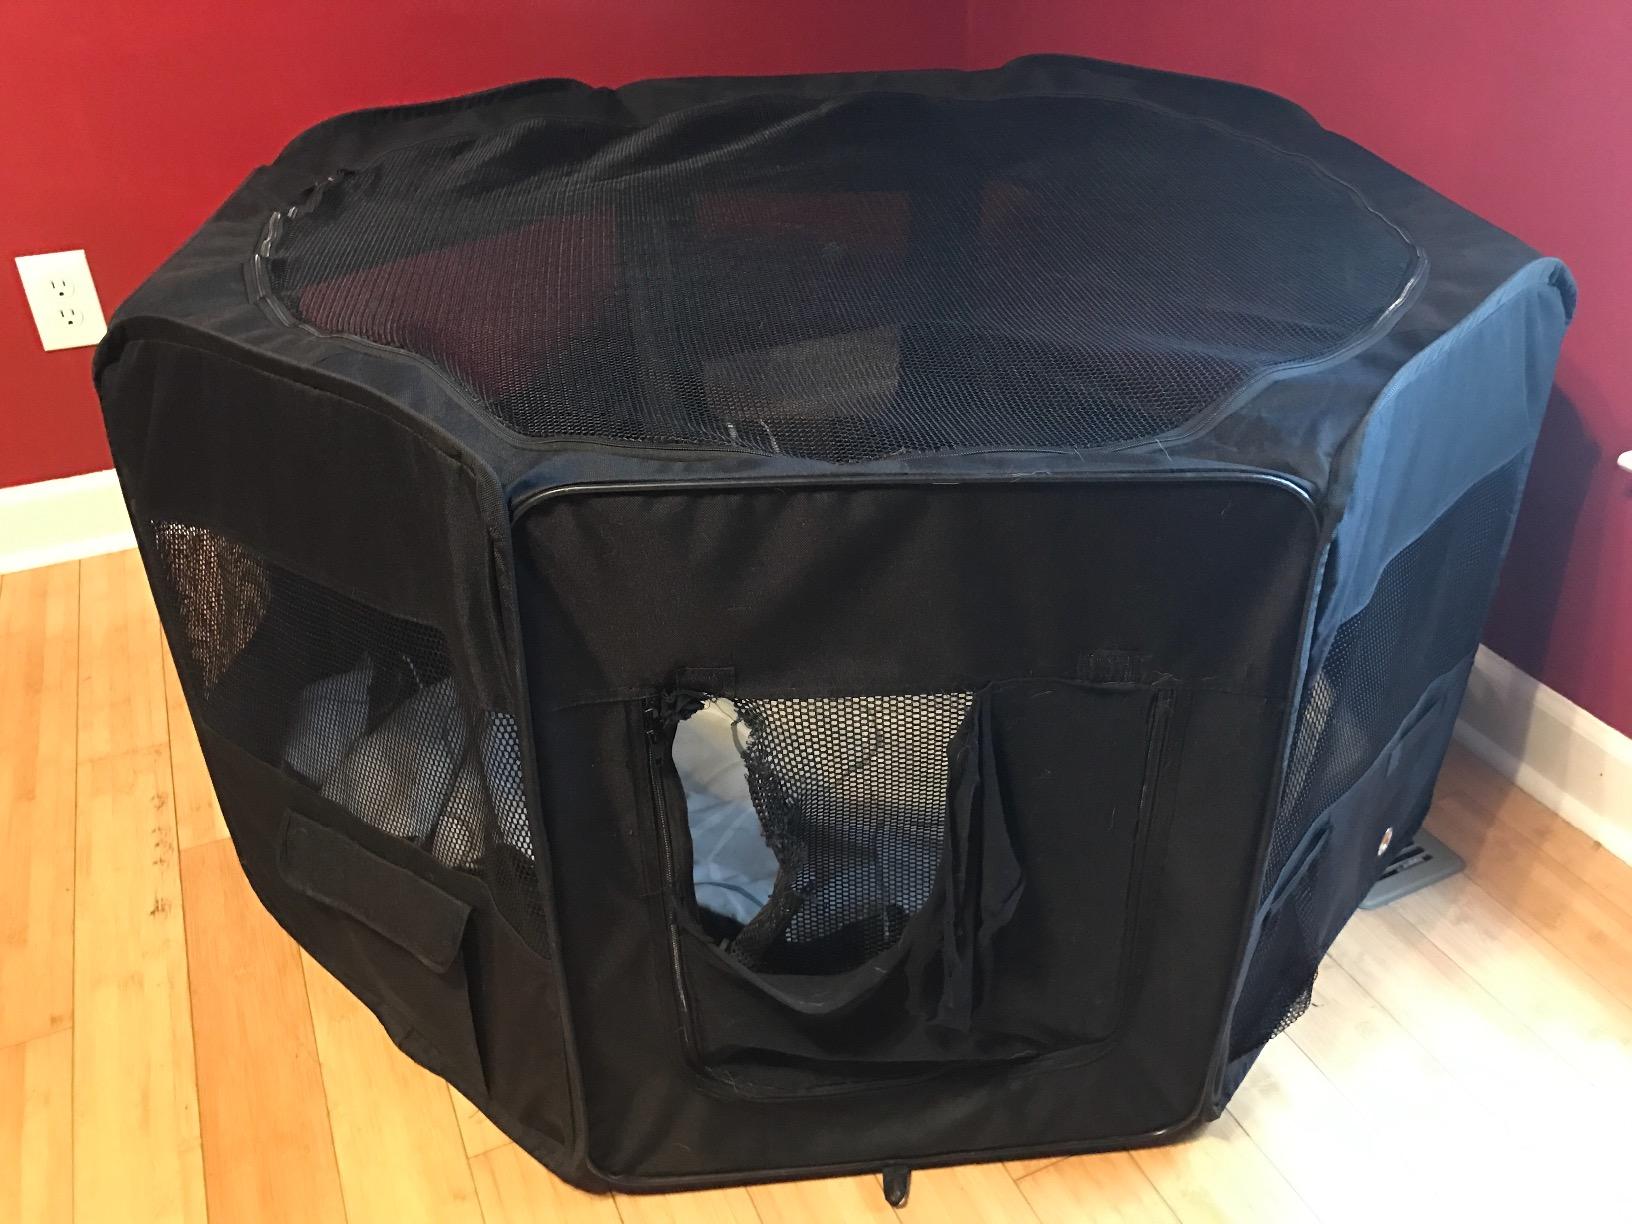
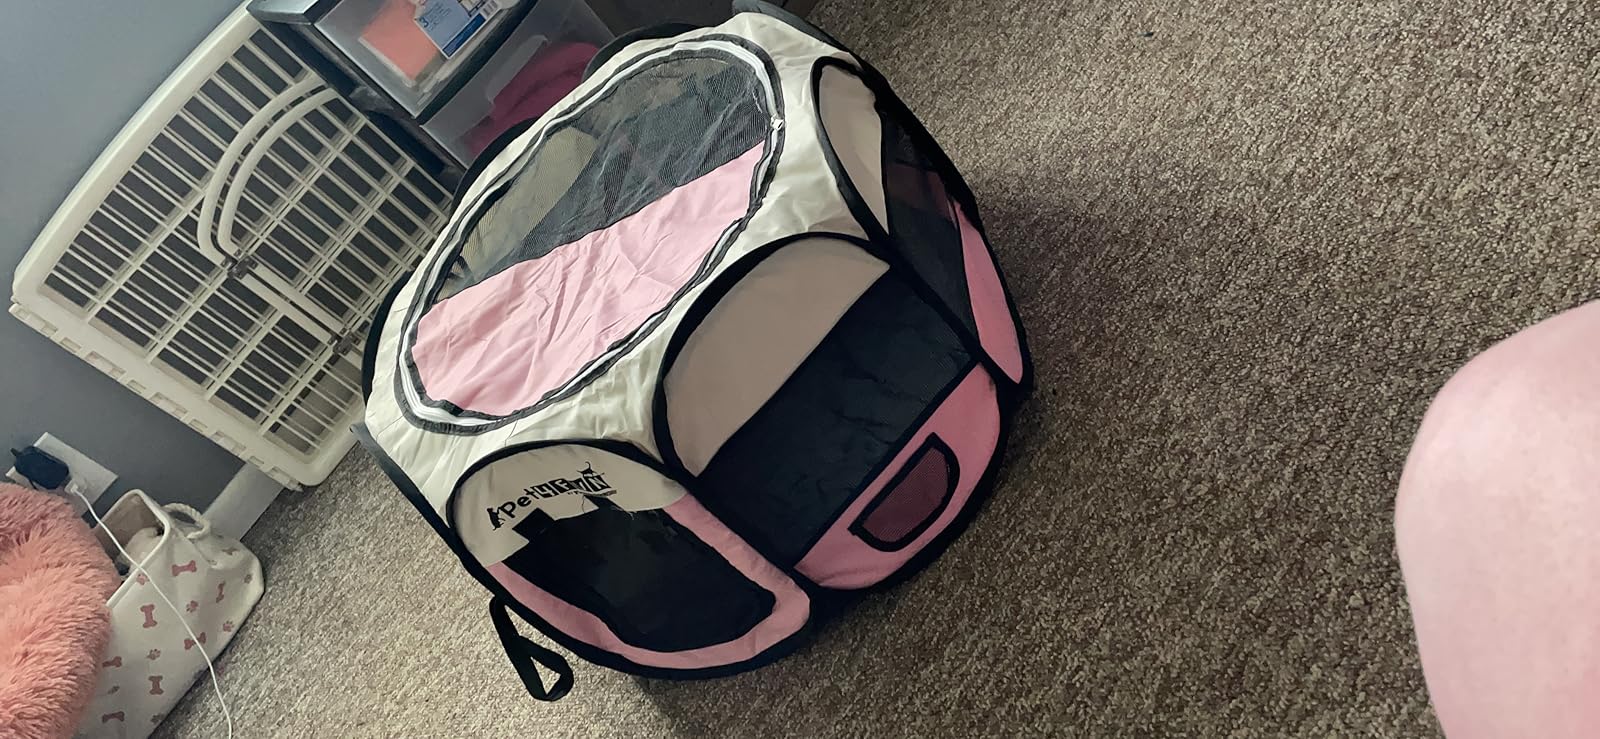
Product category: items_kennel
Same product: no